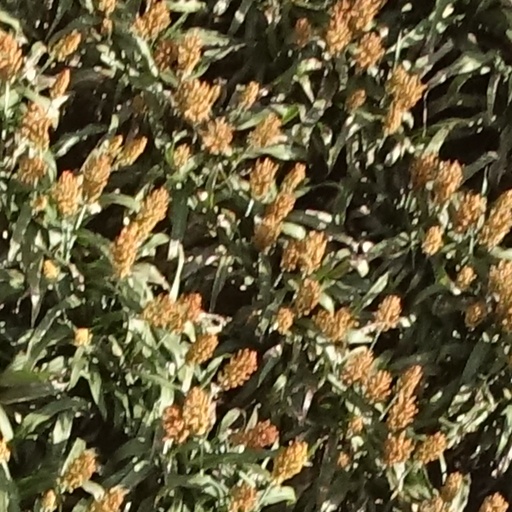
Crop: sorghum